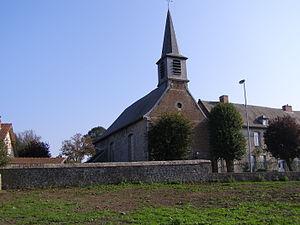
L'église d'Aymeries.
Aulnoye-Aymeries est une commune française située dans le département du Nord en région Hauts-de-France.